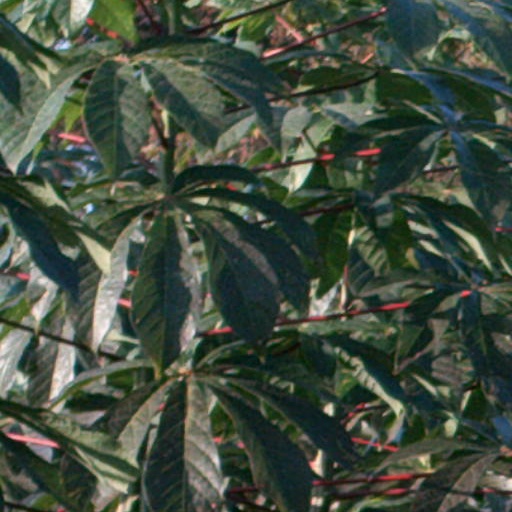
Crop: cassava